John Titor

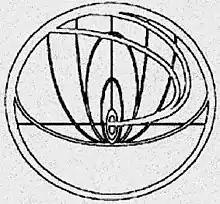
Titor's purported military insignia

John Titor and TimeTravel_0 are pseudonyms used in communications and on internet forums between 1998 and 2001 by an individual claiming to be an American military time traveler from the year 2036. His posts discussed various aspects of time travel, and described future calamitous events, including a global nuclear war that he predicted would take place in 2015.